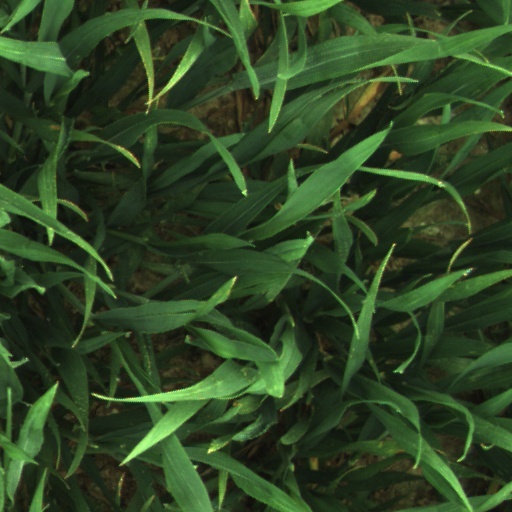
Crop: wheat